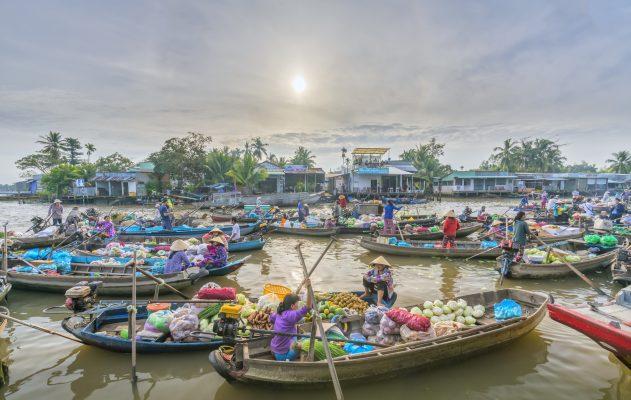
có nhiều chiếc thuyền xuất hiện ở trên mặt nước